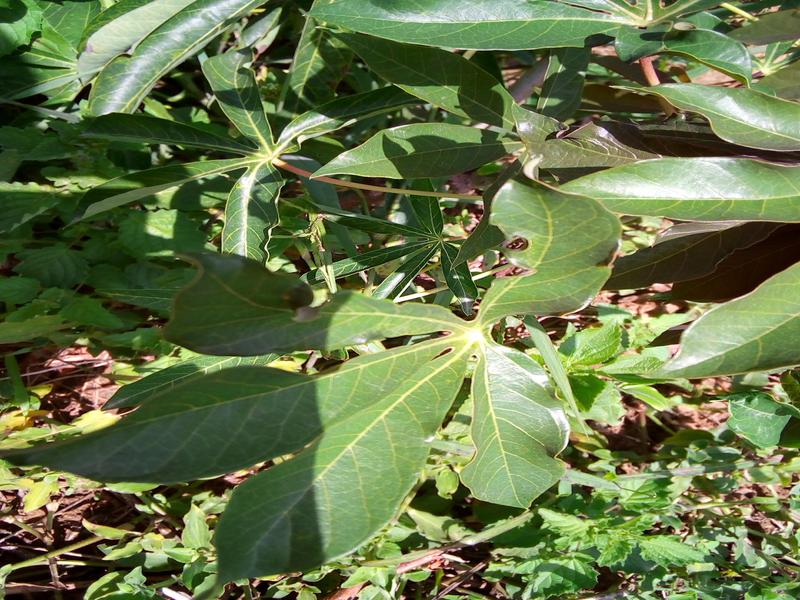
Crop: cassava
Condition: bacterial_blight